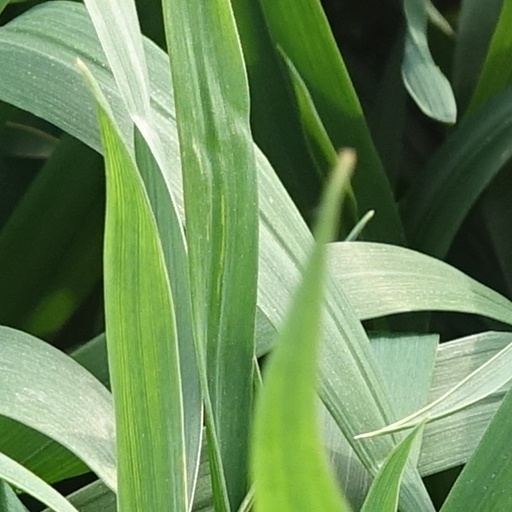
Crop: wheat